Simon Taylor (rugby union)

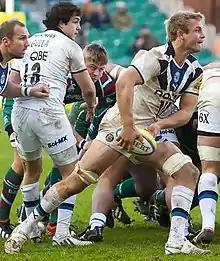

Simon Marcus Taylor (born 17 August 1979) is a Scottish retired professional rugby union footballer who played for Bath Rugby, Stade Français and Edinburgh Rugby. He played as a back-row forward, usually a number eight. He played for Edinburgh for six seasons between 2000 and 2006 and in 2007 agreed a three-year deal with Stade Français joining them immediately after the 2007 World Cup. In the summer of 2010, Taylor signed for Bath Rugby in the English Aviva Premiership. He also represented Scotland and the British and Irish Lions. At the start of his rugby career, he played for Heriot's Former Pupils.